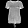
Label: Shirt